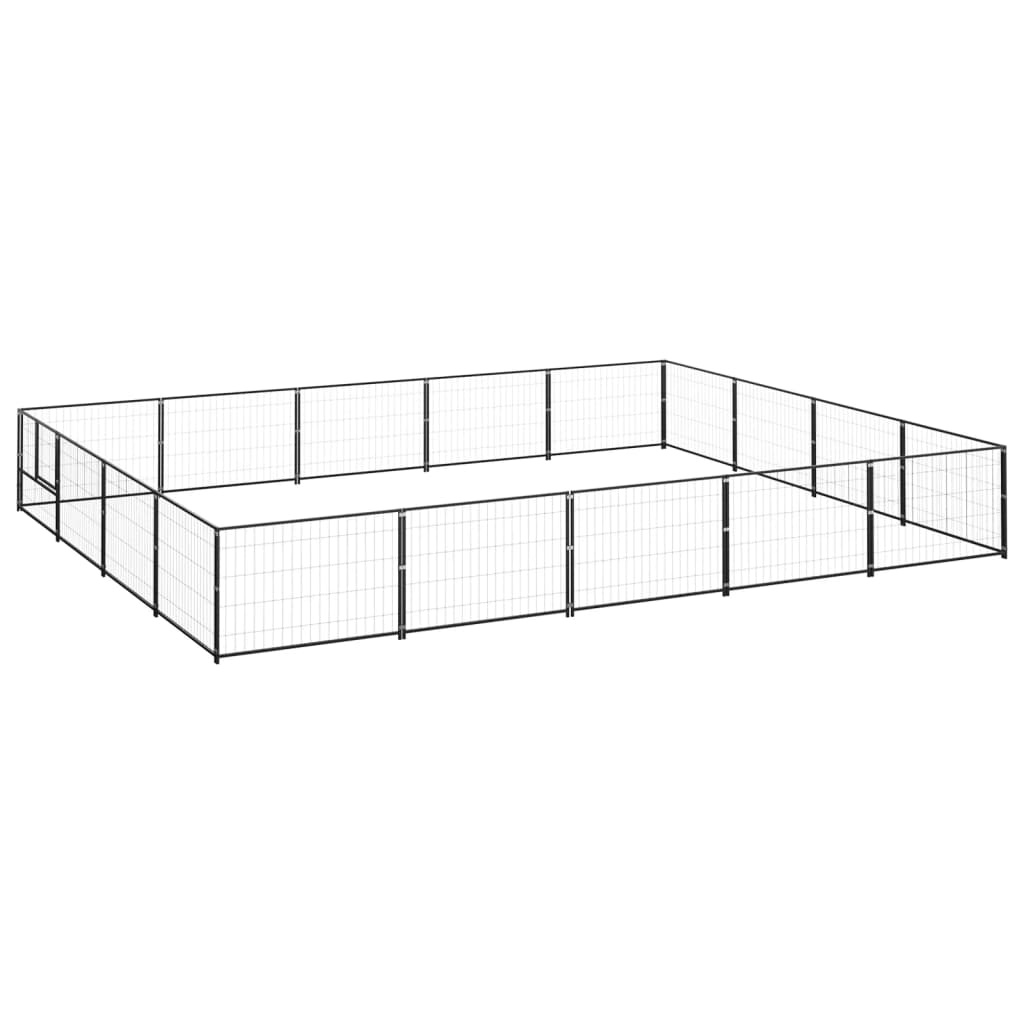
Padoc pentru câini, negru, 20 m², oțel
Acest padoc versatil pentru câini este un paradis de joacă în aer liber pentru câinii dvs.! Cușca mare pentru câini oferă spațiu amplu de exercițiu, în timp ce plasa din sârmă de oțel ajută la prevenirea accidentelor neașteptate, permițând în același timp ventilația. Datorită construcției robuste din oțel, acest ţarc pentru animale de companie este durabil și construit pentru a rezista. În plus, ușa are un zăvor care se încuie, care asigură un plus de securitate și siguranță pentru câinii dvs. Culoare: Negru Material: Oțel Dimensiuni totale: 500 x 400 x 70 cm (L x l x î) Dimensiune panou (fiecare): 100 x 70 cm (l x î) Asamblare necesară: Da
Brand: vidaXL
Category: Animals & Pet Supplies > Pet Supplies > Dog Supplies > Dog Kennel & Run Accessories